Carlos Sainz Jr.

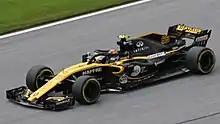
Sainz at the 2018 Austrian Grand Prix

Sainz and Kvyat remained with Toro Rosso for the season. Sainz scored points in the opening two races, but a collision with Lance Stroll eliminated him from the . Both drivers blamed each other for the incident, but Sainz was handed a grid penalty for the next race. Three points finishes followed including sixth place at the . Sainz was again handed a grid penalty for a first-lap collision with Romain Grosjean and Felipe Massa at the . Sainz spun on the first lap of the , attempting to avoid a collision with teammate Kvyat, and recovered to finish eighth.